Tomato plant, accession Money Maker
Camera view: horizontal (90 deg, fisheye); turntable rotation: 0 degrees
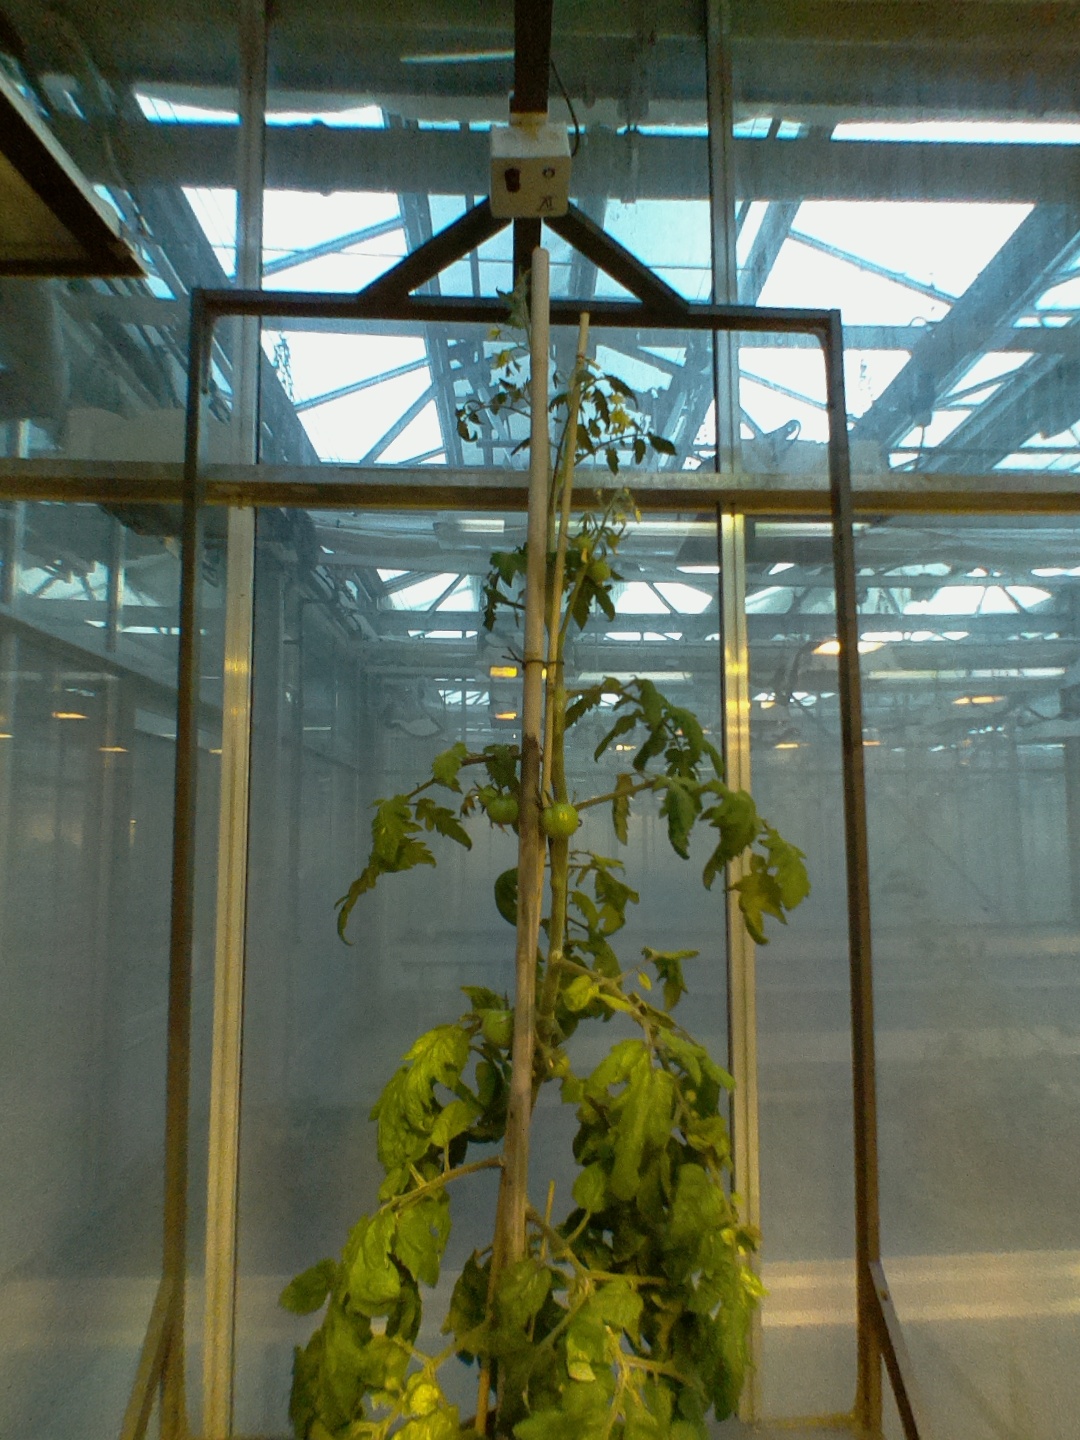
BBCH growth stage 73: 30%-40% of final fruit size